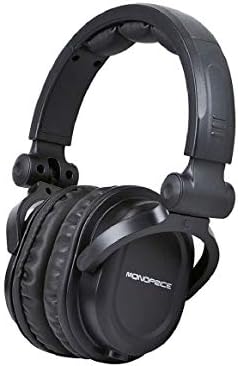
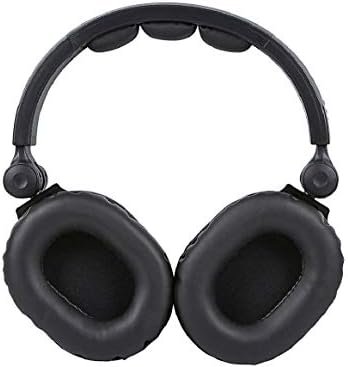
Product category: headphones
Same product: yes